Leon Russell

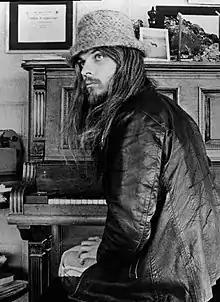
Russell

Russell released his 1970 solo album, "Leon Russell" on his Shelter Records label during the Mad Dogs & Englishmen tour. The album, recorded at Sunset Sound Recorders in Los Angeles featured a number of guest vocalists and musicians, including Marc Benno, Bonnie Bramlett, Eric Clapton, Merry Clayton, Joe Cocker, Greg Dempsey, George Harrison, Mick Jagger, Keith Richards, Chris Stainton, and Ringo Starr. The album included two Russell compositions that have become best-selling standards, "A Song for You" and "Delta Lady".